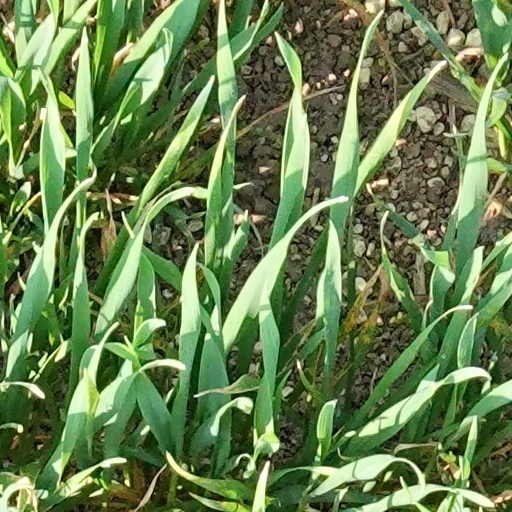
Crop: wheat